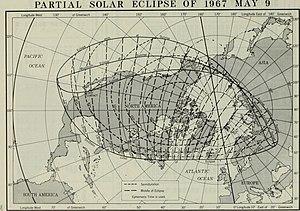
Le Nautical Almanac est une éphéméride destinée à la marine, il contient des tables de relevés astronomiques. L'ouvrage est publié annuellement conjointement par le H.M. Nautical Almanac Office et le U.S. Nautical Almanac Office. Ces deux organismes sont assimilés respectivement aux services hydrographique de l'Amirauté Britannique, le United Kingdom Hydrographic Office et à l'observatoire naval des États-Unis, le United States Naval Observatory.